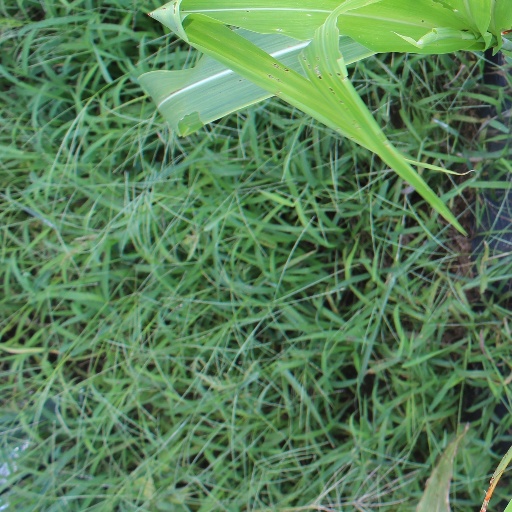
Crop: sorghum